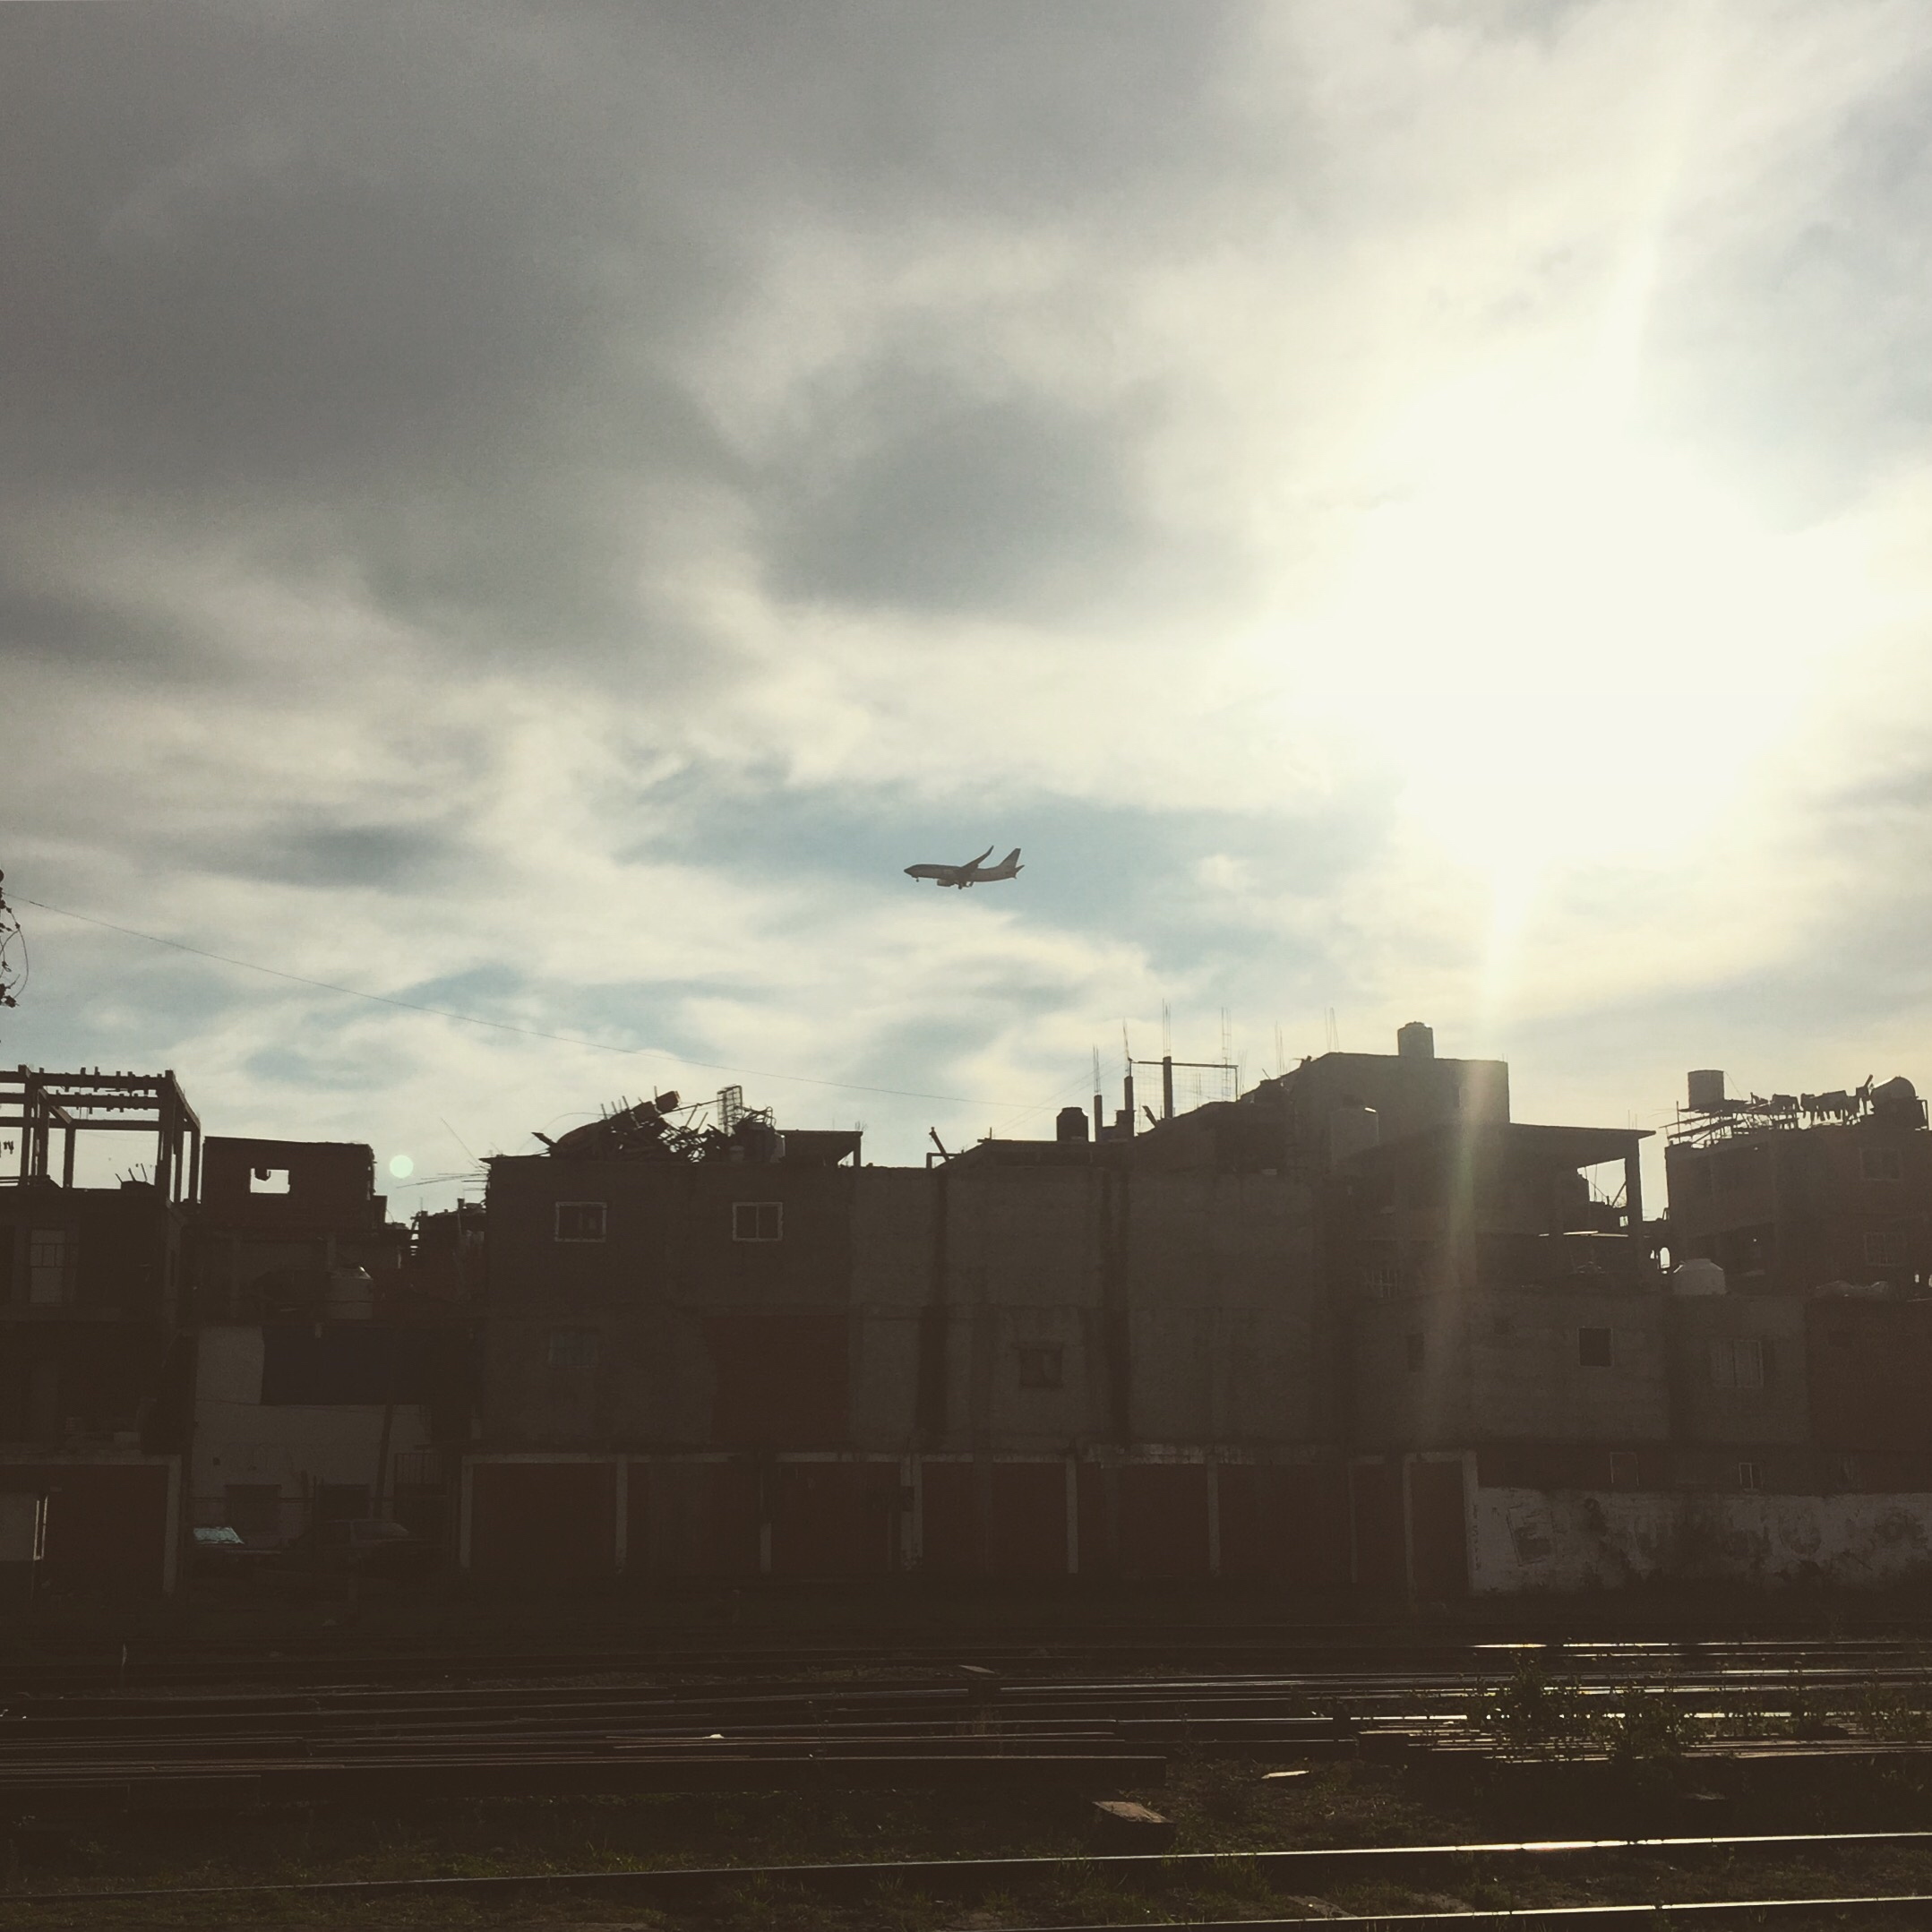
iphone, horizon, cloud, sky, sun, sunset, skyline, sunlight, morning, dawn, cityscape, dusk, evening, weather, instagram, argentina, iphoneography, project365, squareformat, rodrigoparedes, buenosaires, ar, 160378, 160378com, www160378com, iphone6plus, 237, atmospheric phenomenon, atmosphere of earth